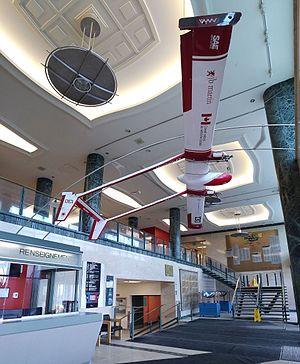
École Polytechnique de Montréal, hall d'entrée (2017). L'avion-cargo Goliath, un appareil conçu par les étudiants de l'École Polytechnique. y est exposé.
Polytechnique Montréal est un établissement d'enseignement supérieur d'ingénierie affilié à l'Université de Montréal, situé à Montréal et fondé en 1873. En plus de ses programmes de baccalauréat, Polytechnique Montréal offre une formation aux cycles supérieurs et est une des plus importantes institutions de recherche en génie au Canada.